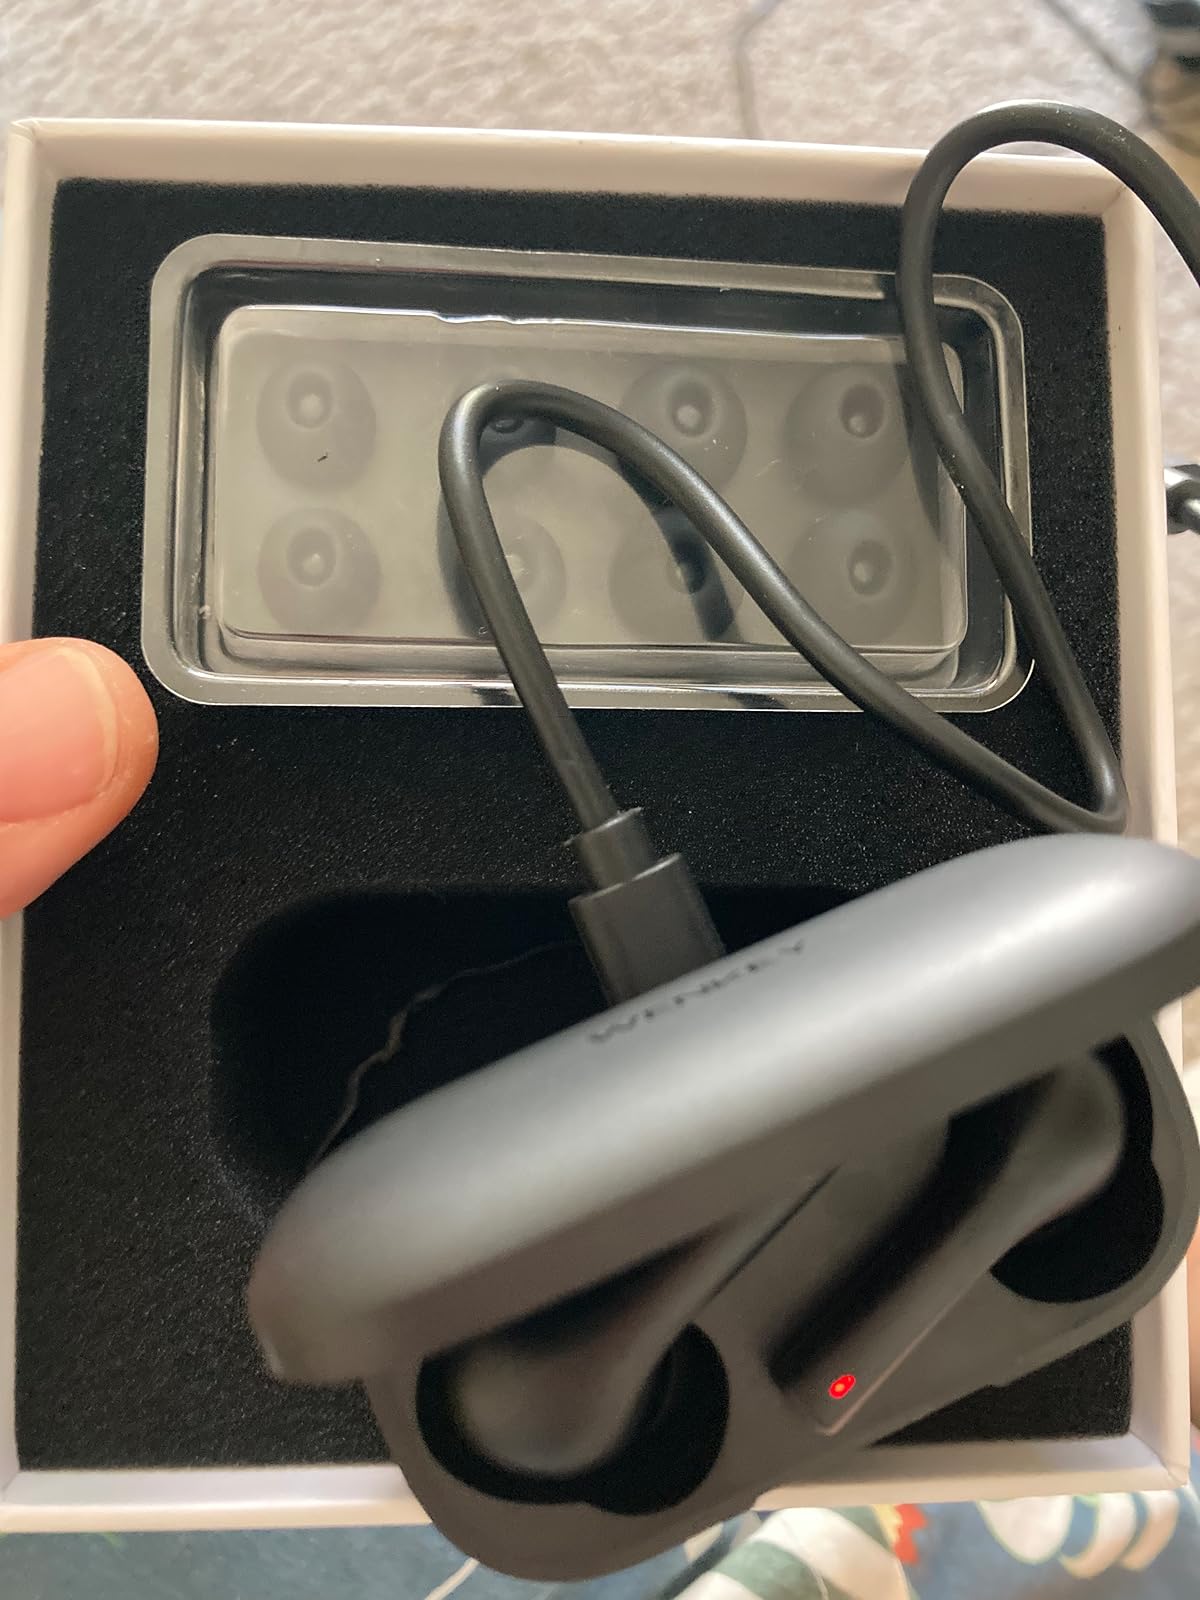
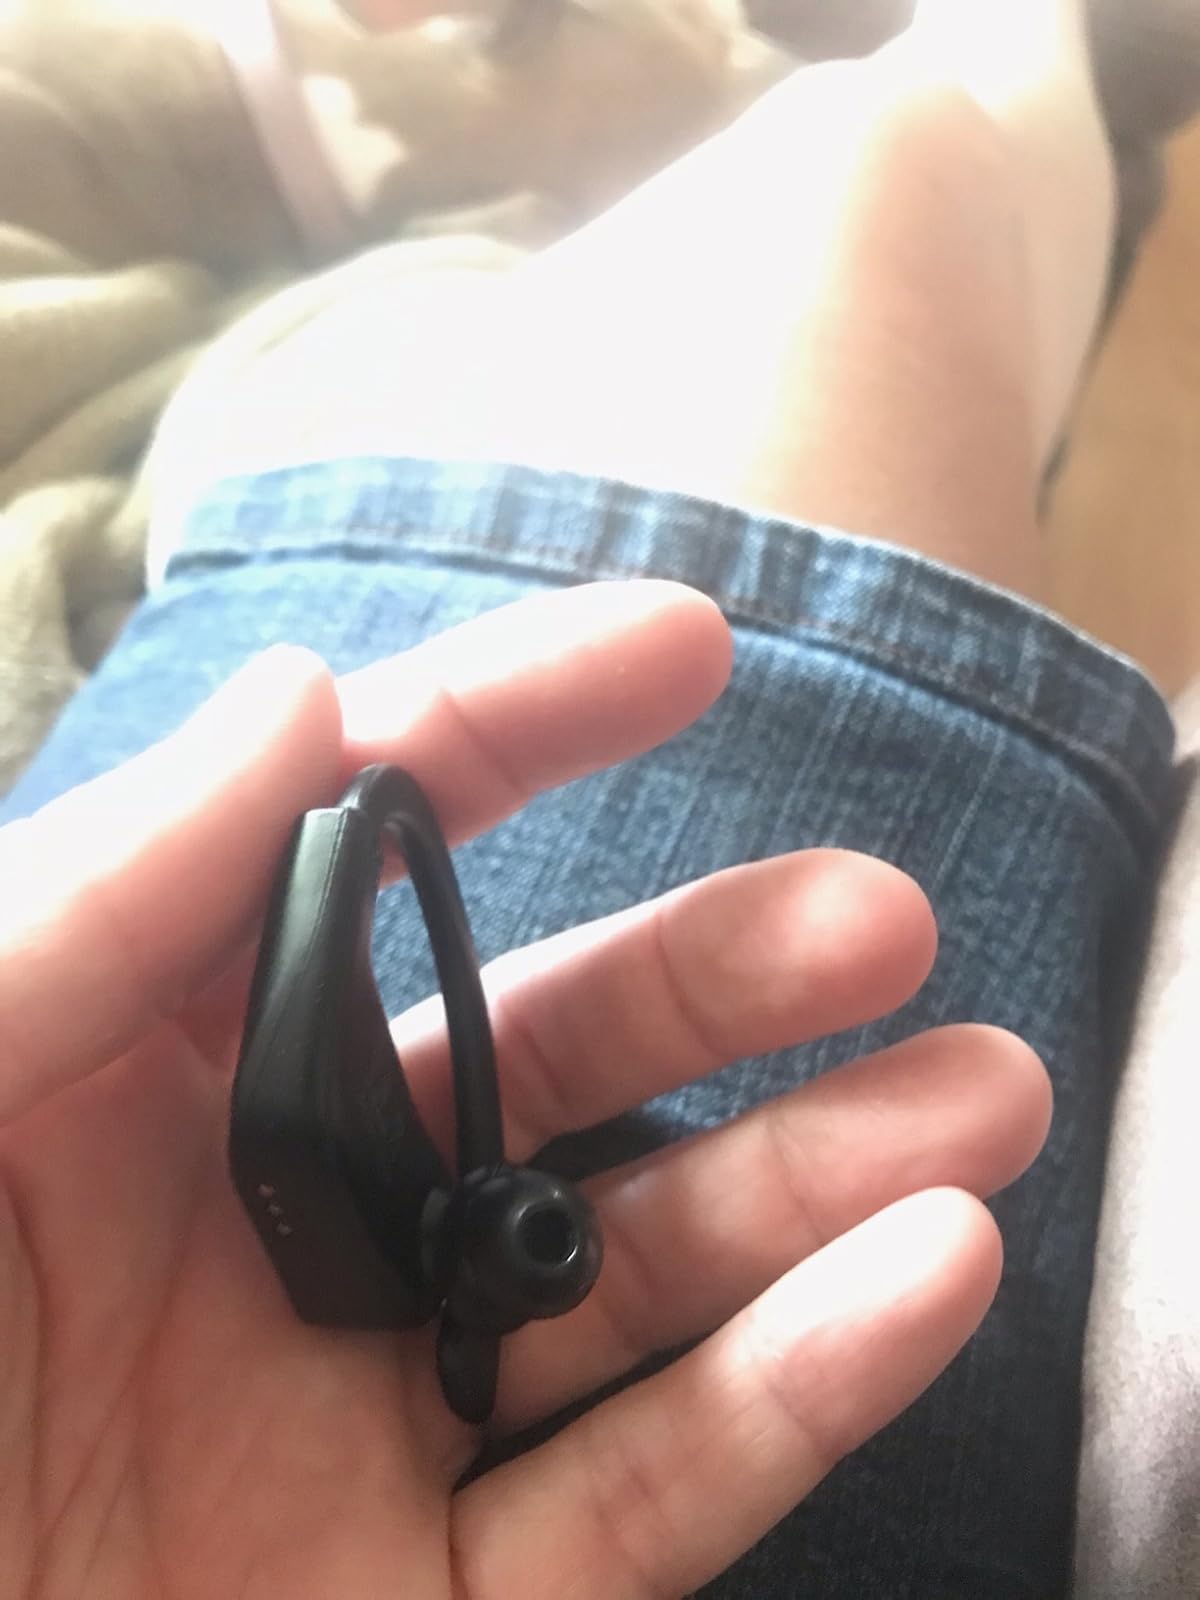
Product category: earbuds
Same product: no